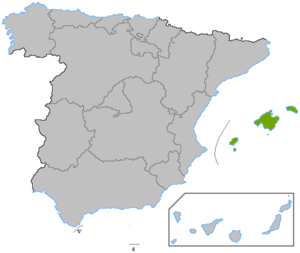
Le Parti socialiste ouvrier espagnol, PSOE, est un parti politique espagnol de centre gauche social-démocrate.